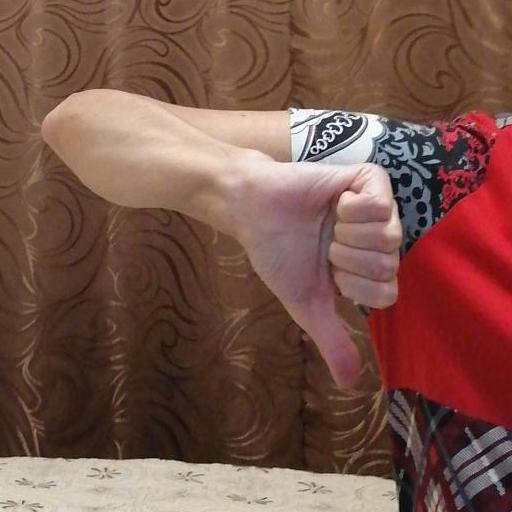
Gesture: dislike